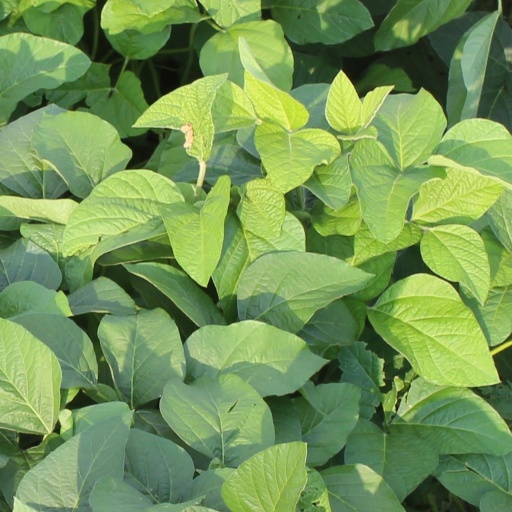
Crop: soybean